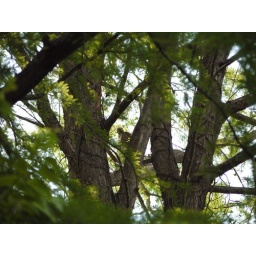
Martha spotted this red-shouldered hawk in a tree in the yard where we were staying.